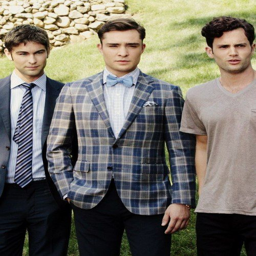
the men of tv teen drama .